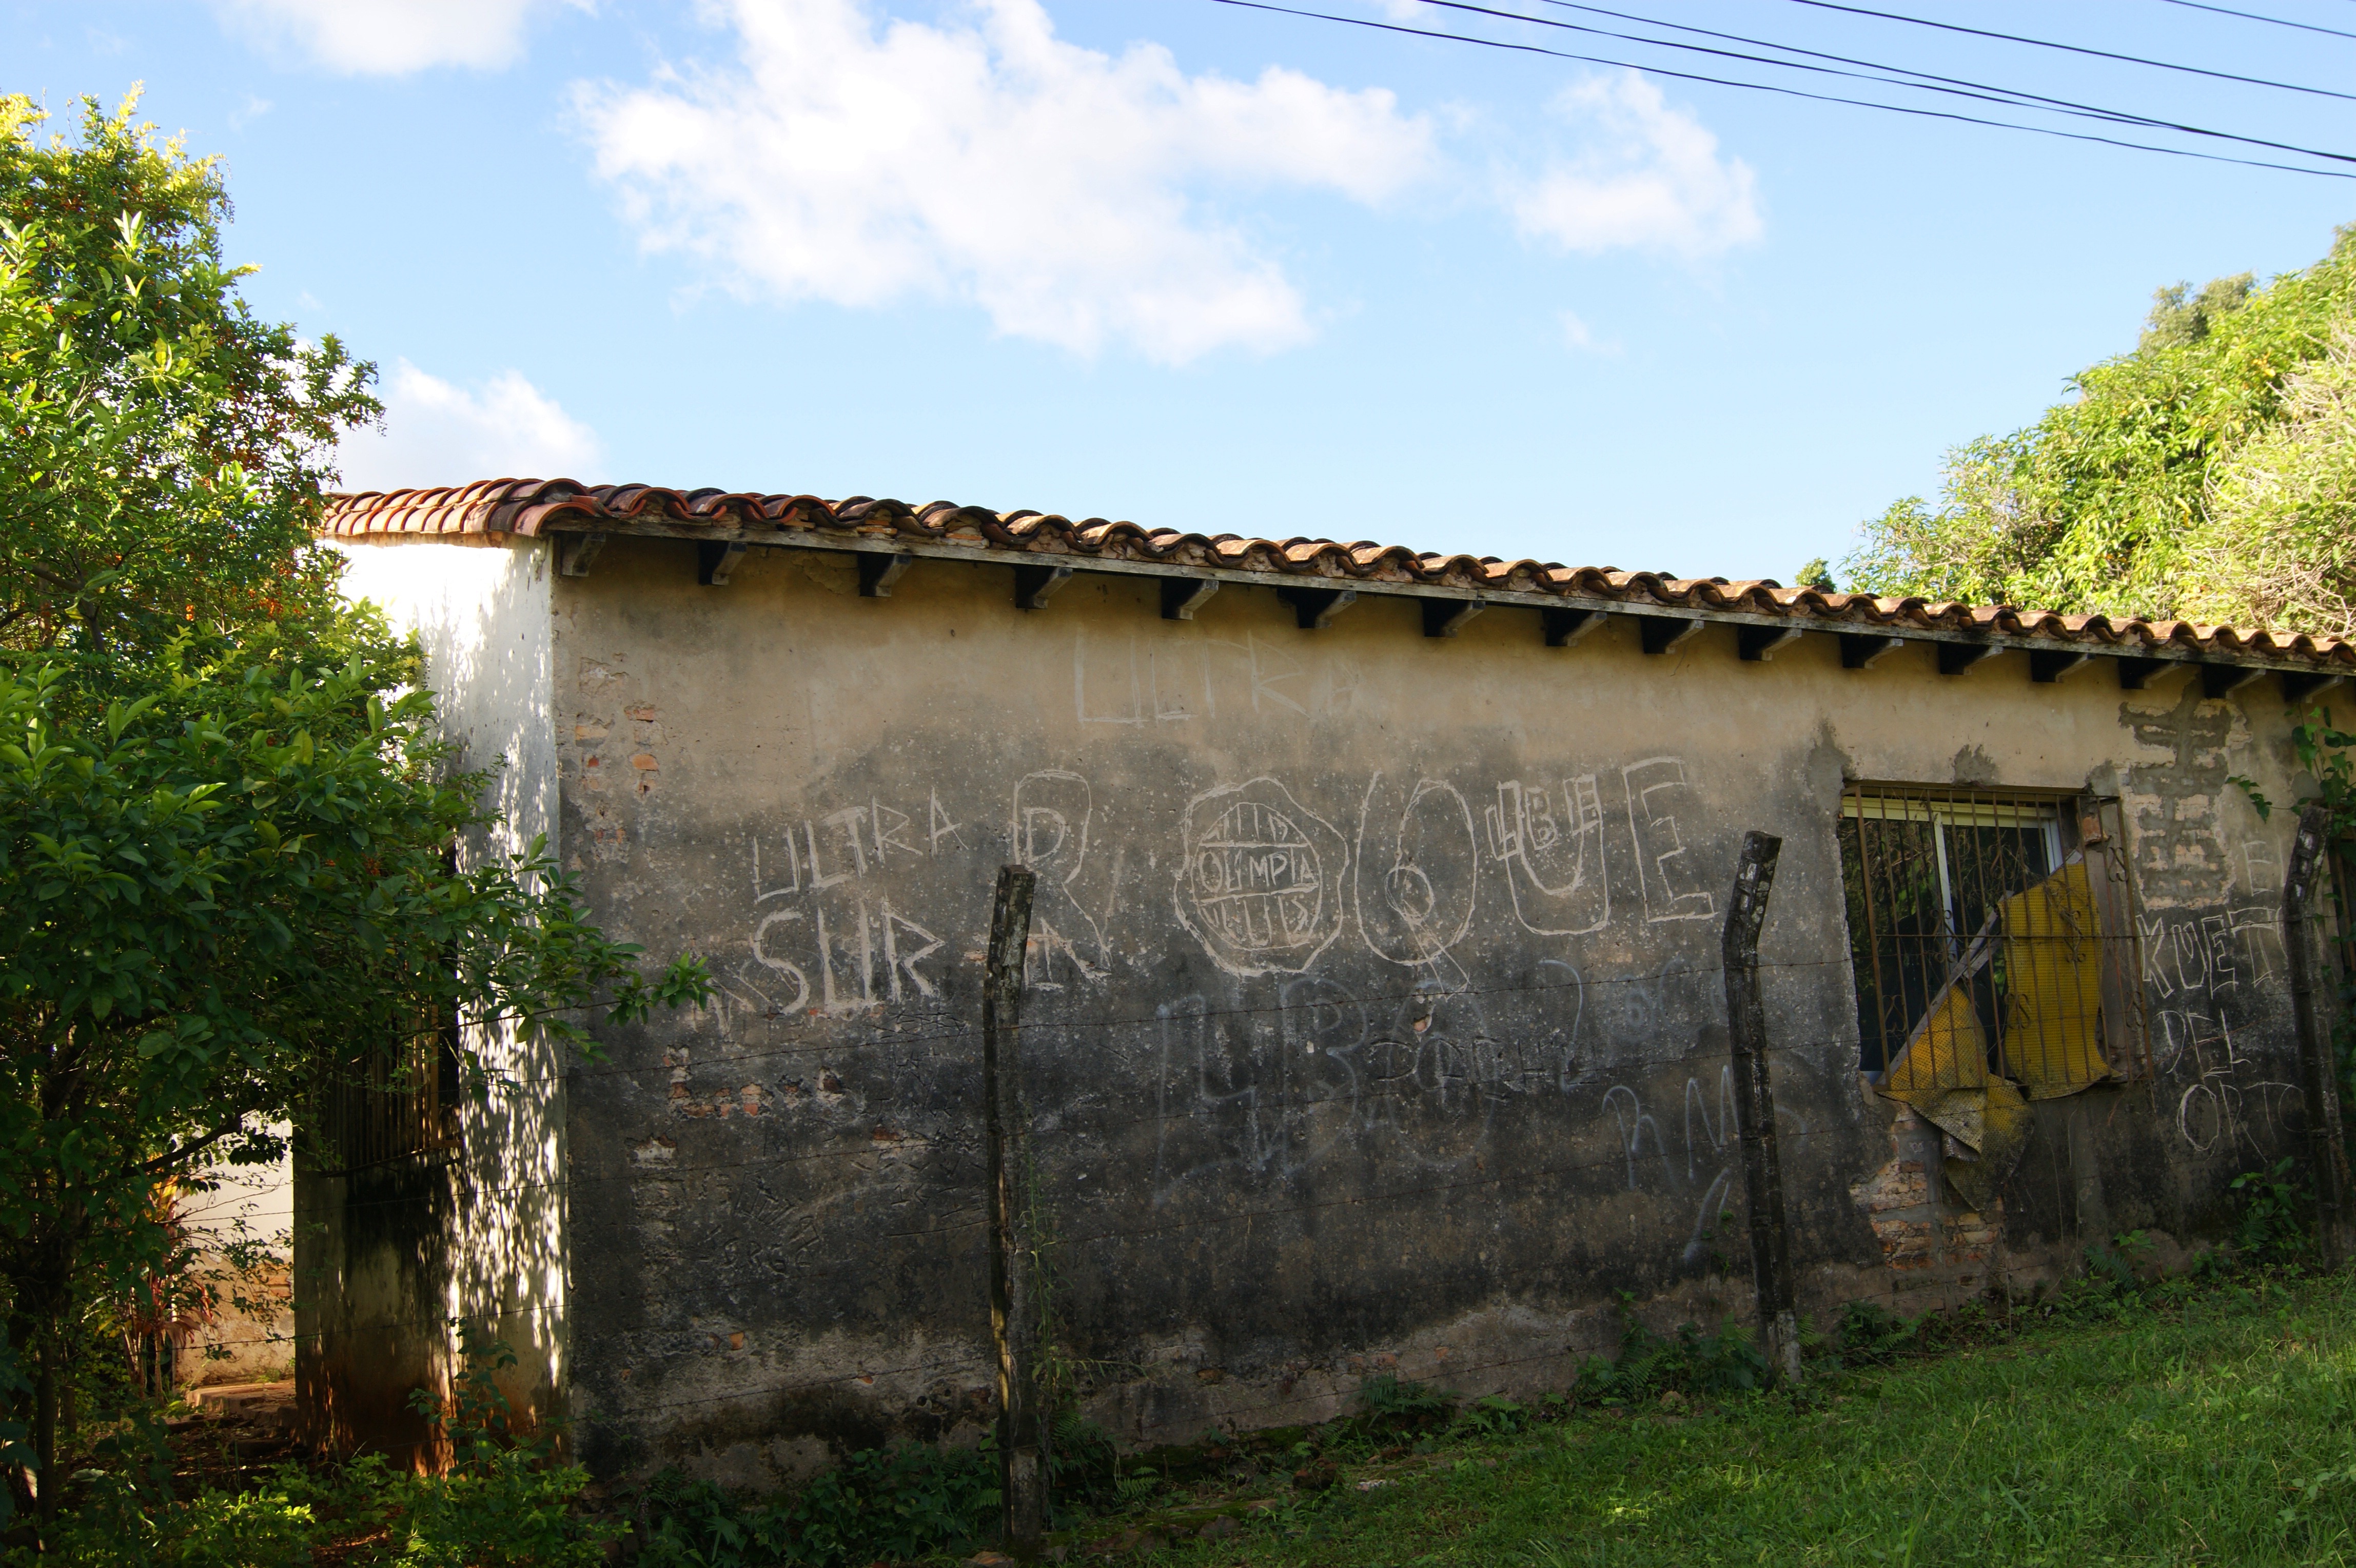
tree, sky, house, old, home, wall, village, transport, blue, ruins, south america, paraguay, rural area, overshadowed